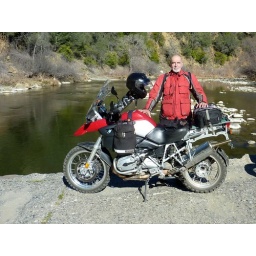
Doug and his bike at bridge over Cache Creek near Hwy 16.